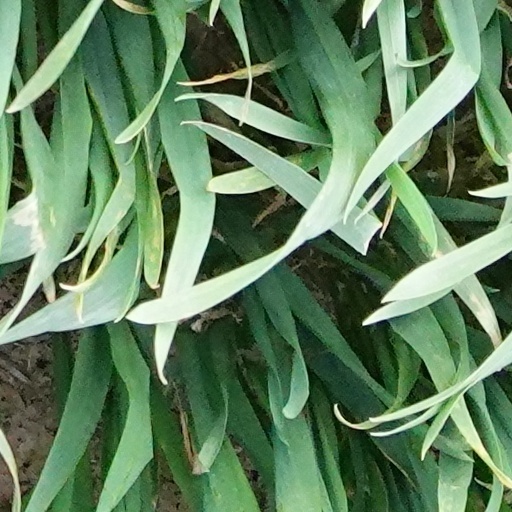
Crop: wheat